Kotzebue Sound

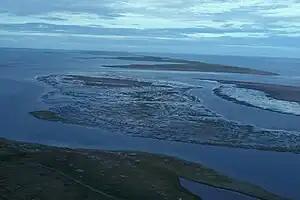
Barrier islands and lagoons at Cape Espenberg

Kotzebue Sound is an arm of the Chukchi Sea in the western region of the U.S. state of Alaska. It is on the north side of the Seward Peninsula and bounded on the east by the Baldwin Peninsula. It is long and wide.